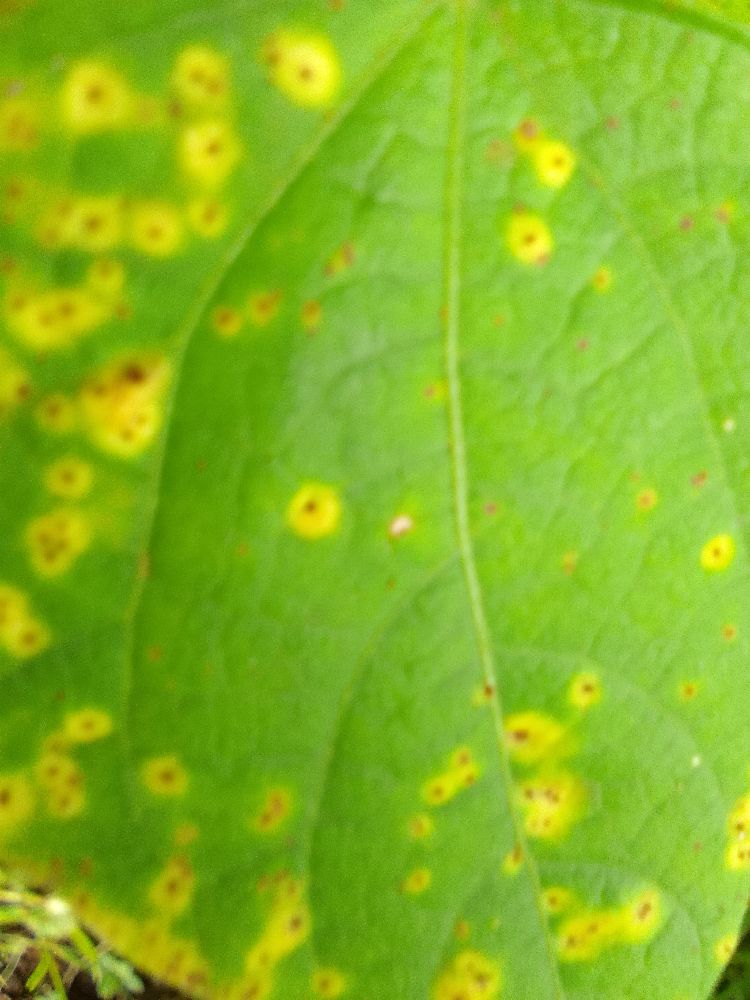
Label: rust